2000 Tour de France, Stage 12 to Stage 21

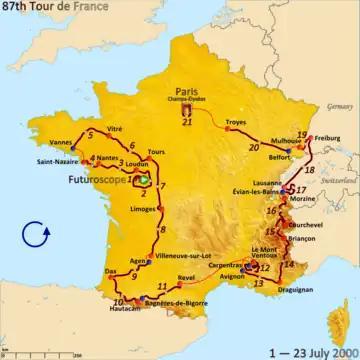
Route of the 2000 Tour de France

The 2000 Tour de France was the 87th edition of Tour de France, one of cycling's Grand Tours. The Tour began in Futuroscope with a prologue individual time trial on 1 July and Stage 12 occurred on 13 July with a mountainous stage from Carpentras. The race finished on the Champs-Élysées in Paris on 23 July.